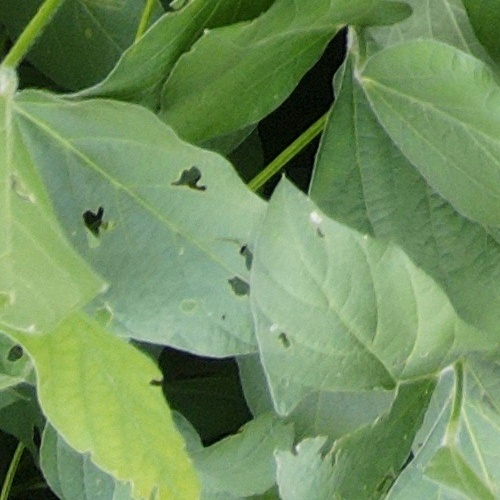
Label: Caterpillar